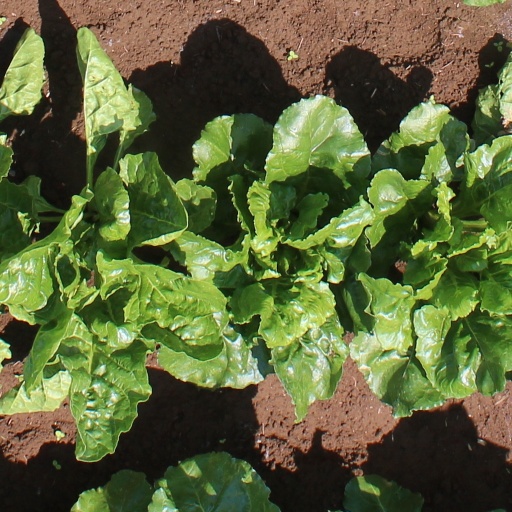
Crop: sugar beet